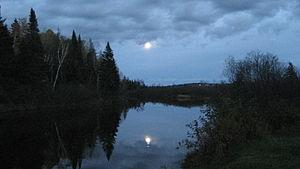
Rivière Etchemin, St-Odilon de Crambourne, Qc, Canada
Le bassin versant de la rivière Etchemin constitue un sous-ensemble du bassin versant du fleuve Saint-Laurent, au Québec, au Canada. Il est situé sur le côté sud du fleuve Saint-Laurent et sa confluence est en face à la ville de Québec. Ce versant hydrographique est borné à l’ouest par le bassin de la rivière Chaudière et au nord-est par les bassins de la rivière du Sud et de la rivière Boyer.